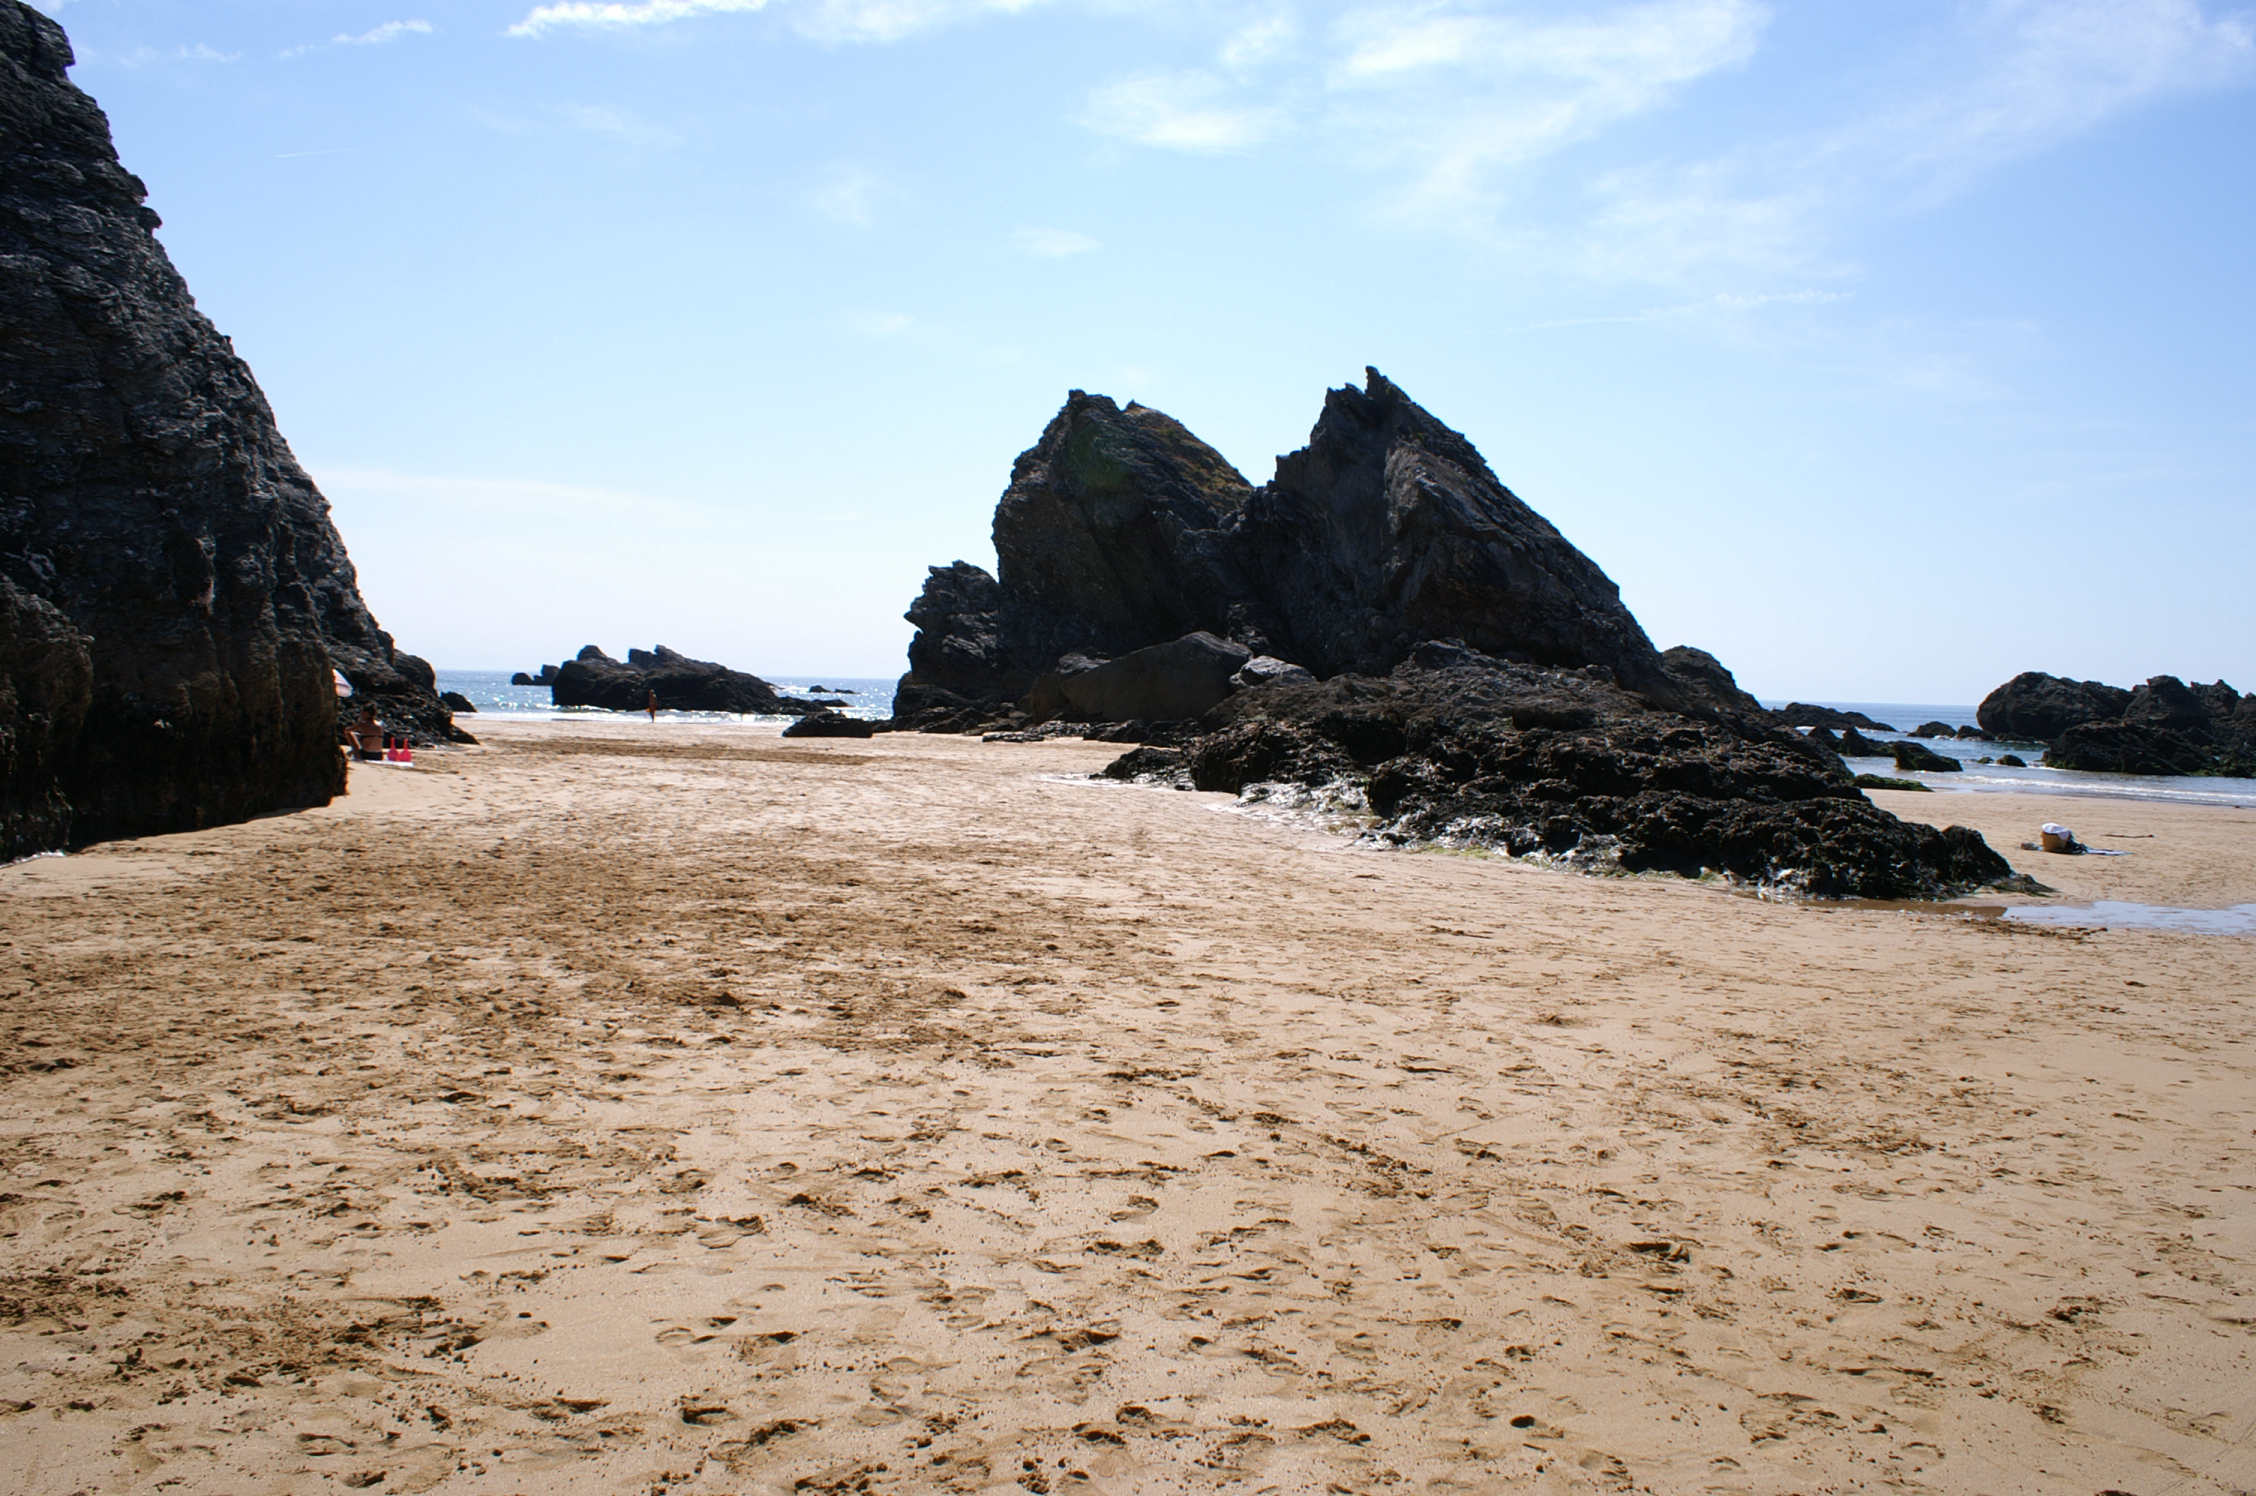
beach, landscape, sea, coast, sand, rock, ocean, mountain, shore, cliff, france, plaza, bay, terrain, material, body of water, strand, plage, cool image, geology, playa, praia, atlantique, atlantic, bach, spiaggia, cape, wadi, brittany, bretagne, morbihan, belleile, rand, atlantik, ranta, strndinni, donnant, landform